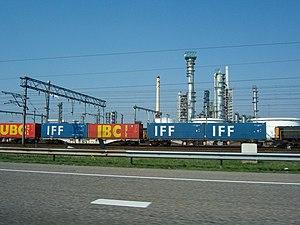
Le Botlek est un port et une zone industrielle de Rotterdam, construit entre 1954 à 1960 dans le port de Rotterdam ; c'est également le nom d'une voie navigable de cette zone. Le port Botlek est situé à l'ouest de la Vieille Meuse, entre la Scheur et l'autoroute A15. La partie nord-ouest de cette zone se trouve sur l'ancienne île de Rozenburg ; le sud-est de la zone est situé sur ce qui était autrefois l'île Welplaat.